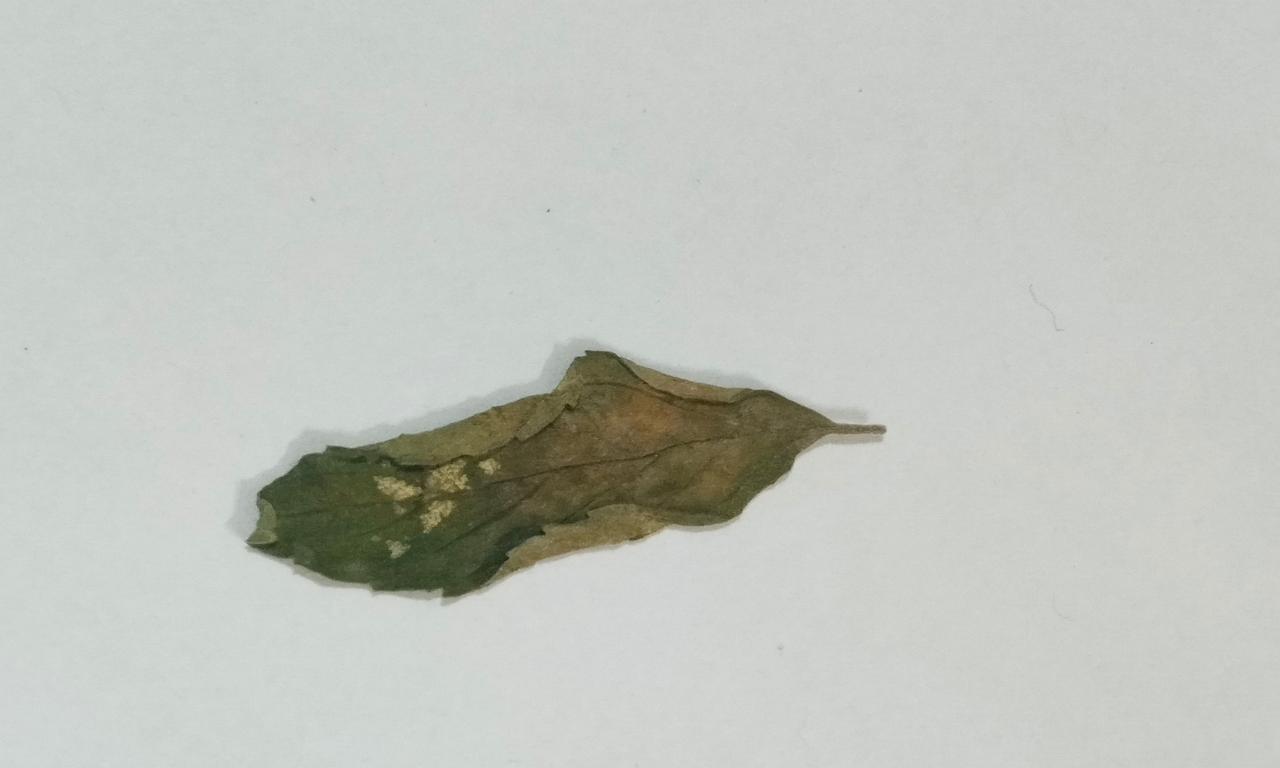
Label: Dried